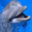
Label: dolphin